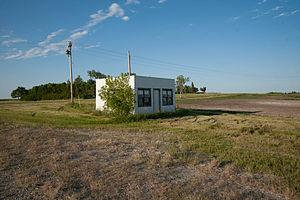
La ville de Loma est située dans le comté de Cavalier, dans l’État du Dakota du Nord, aux États-Unis. Sa population s’élevait à 16 habitants lors du recensement de 2010, estimée à 15 habitants en 2016.